Dalbergia sissoo

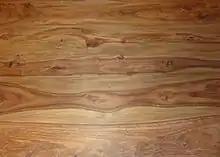
Sheesham wood

It is the best known economic timber species of the rosewood genus sold internationally, but it is also used as fuel wood and for shade and shelter. After teak, it is the most important cultivated timber tree of Bihar, which is the largest producer of "shisham" timber in India.